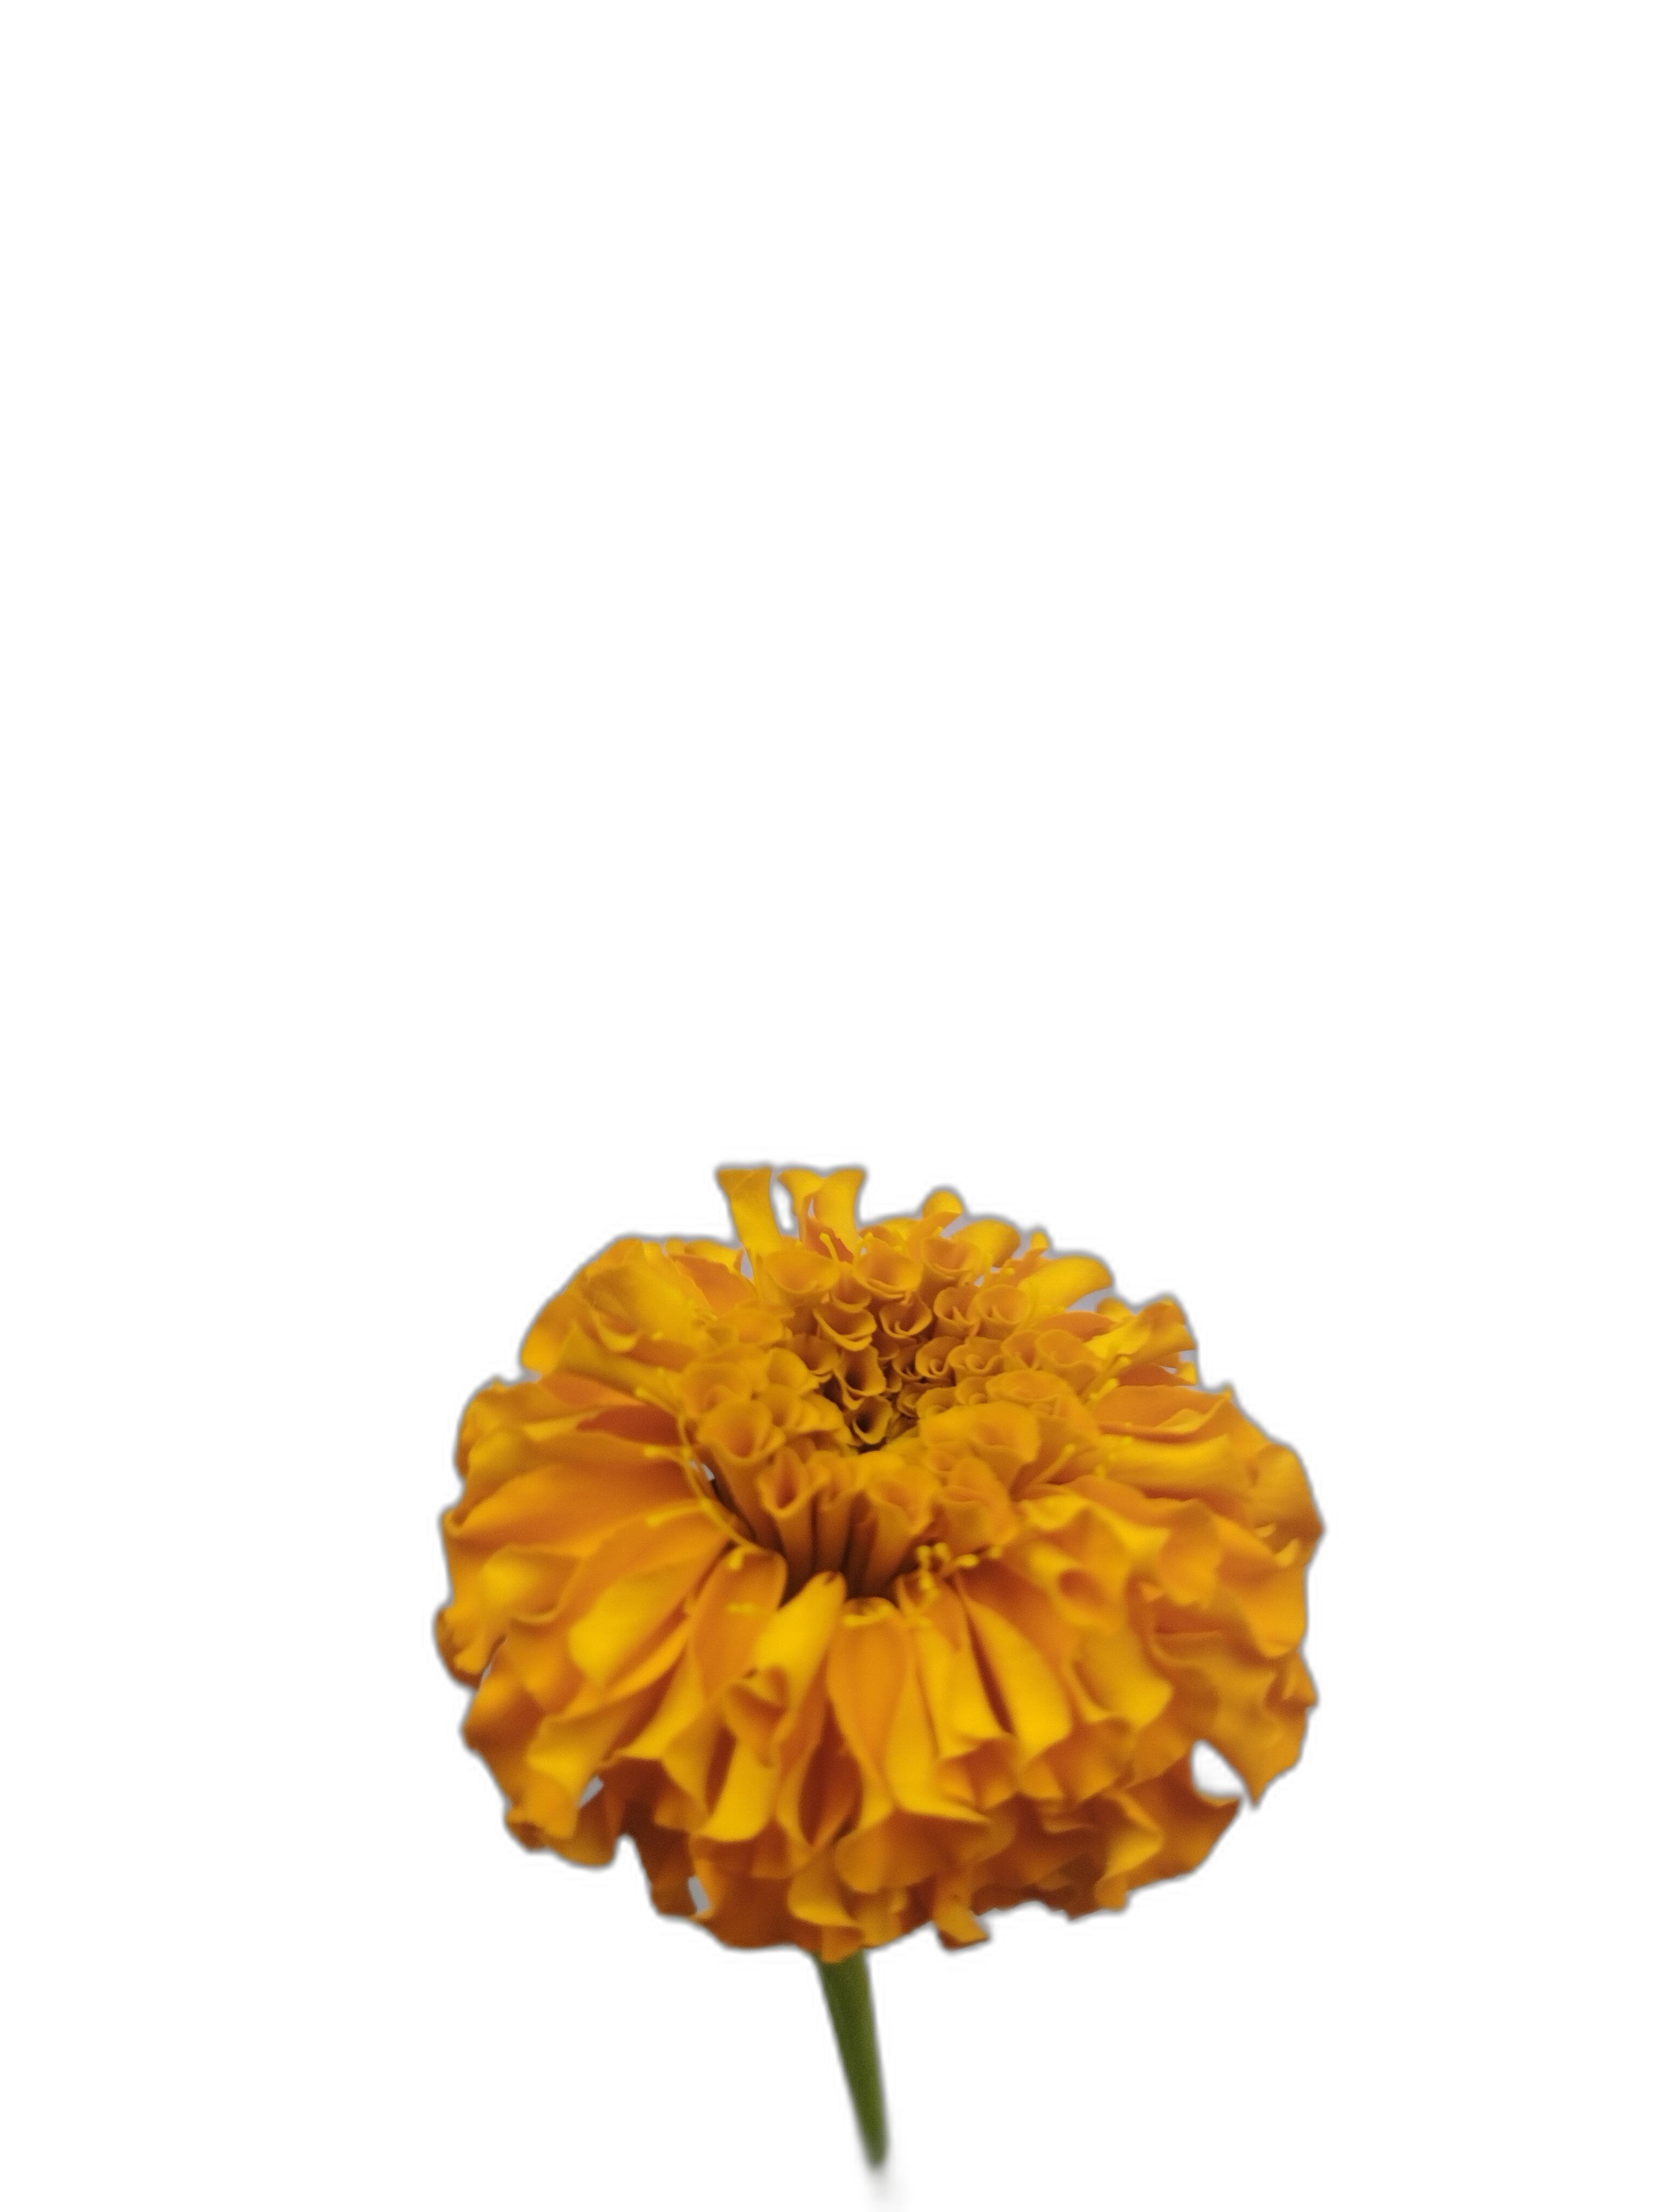
Label: Marigold